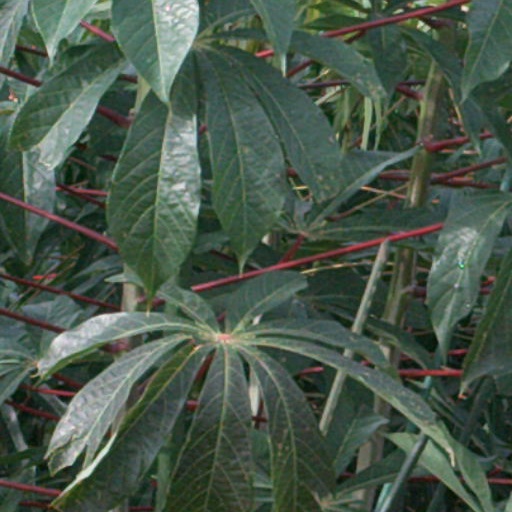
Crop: cassava